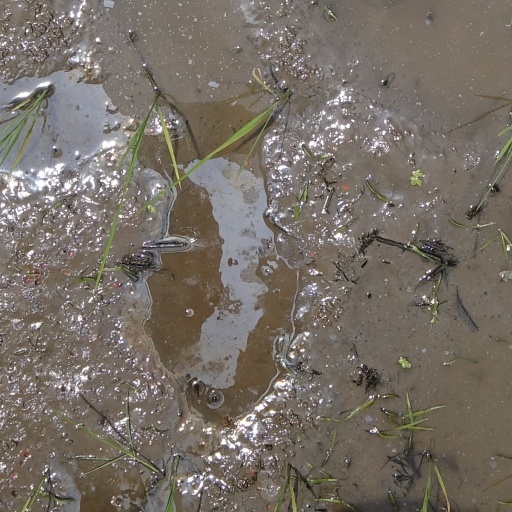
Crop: rice